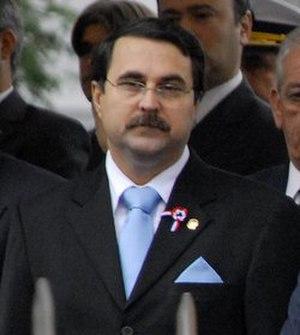
Luis Federico Franco Gómez, né le 23 juillet 1962 à Asuncion, est un homme d'État paraguayen, vice-président puis président de la République du Paraguay du 22 juin 2012 au 15 août 2013.